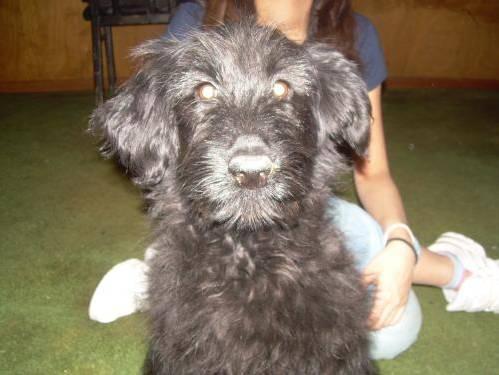
dog